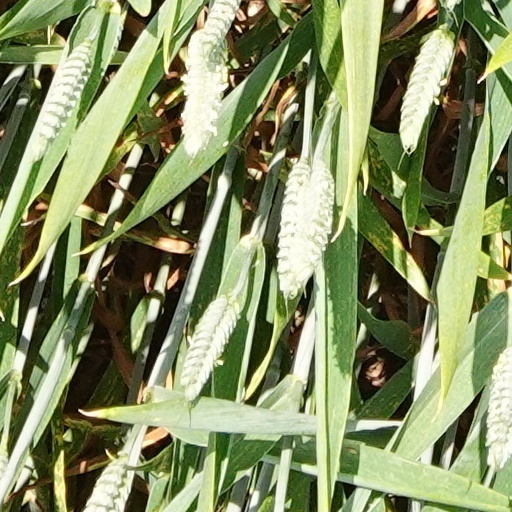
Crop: wheat